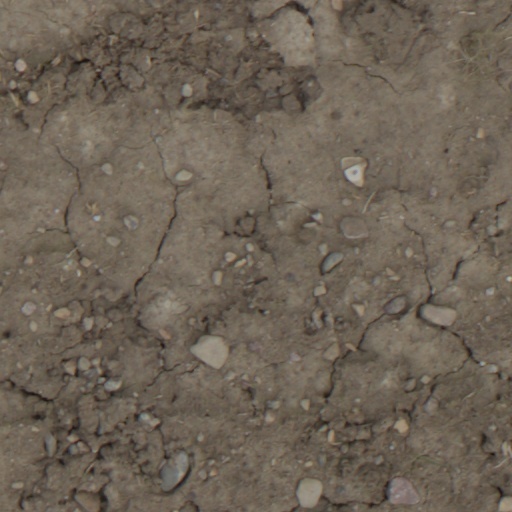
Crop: wheat